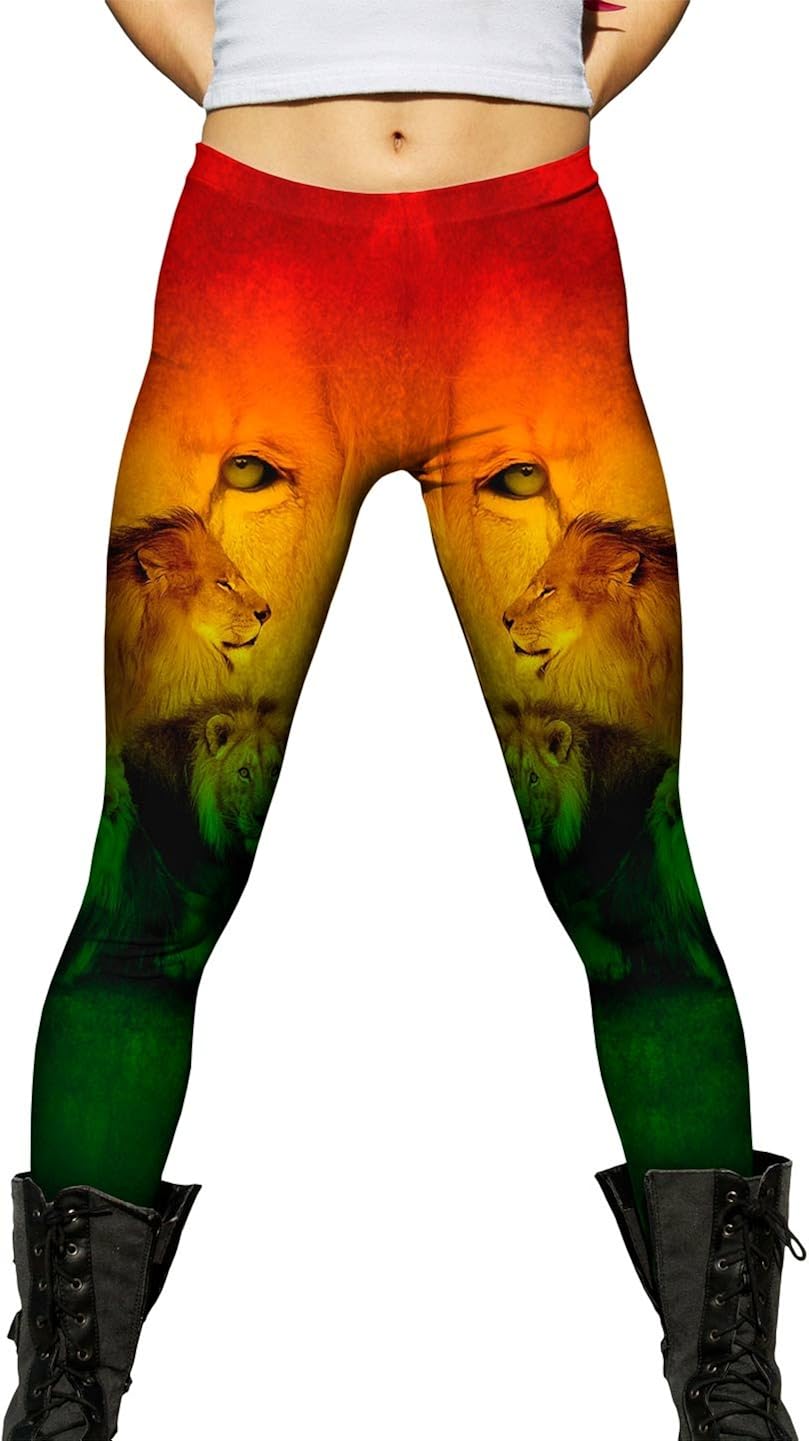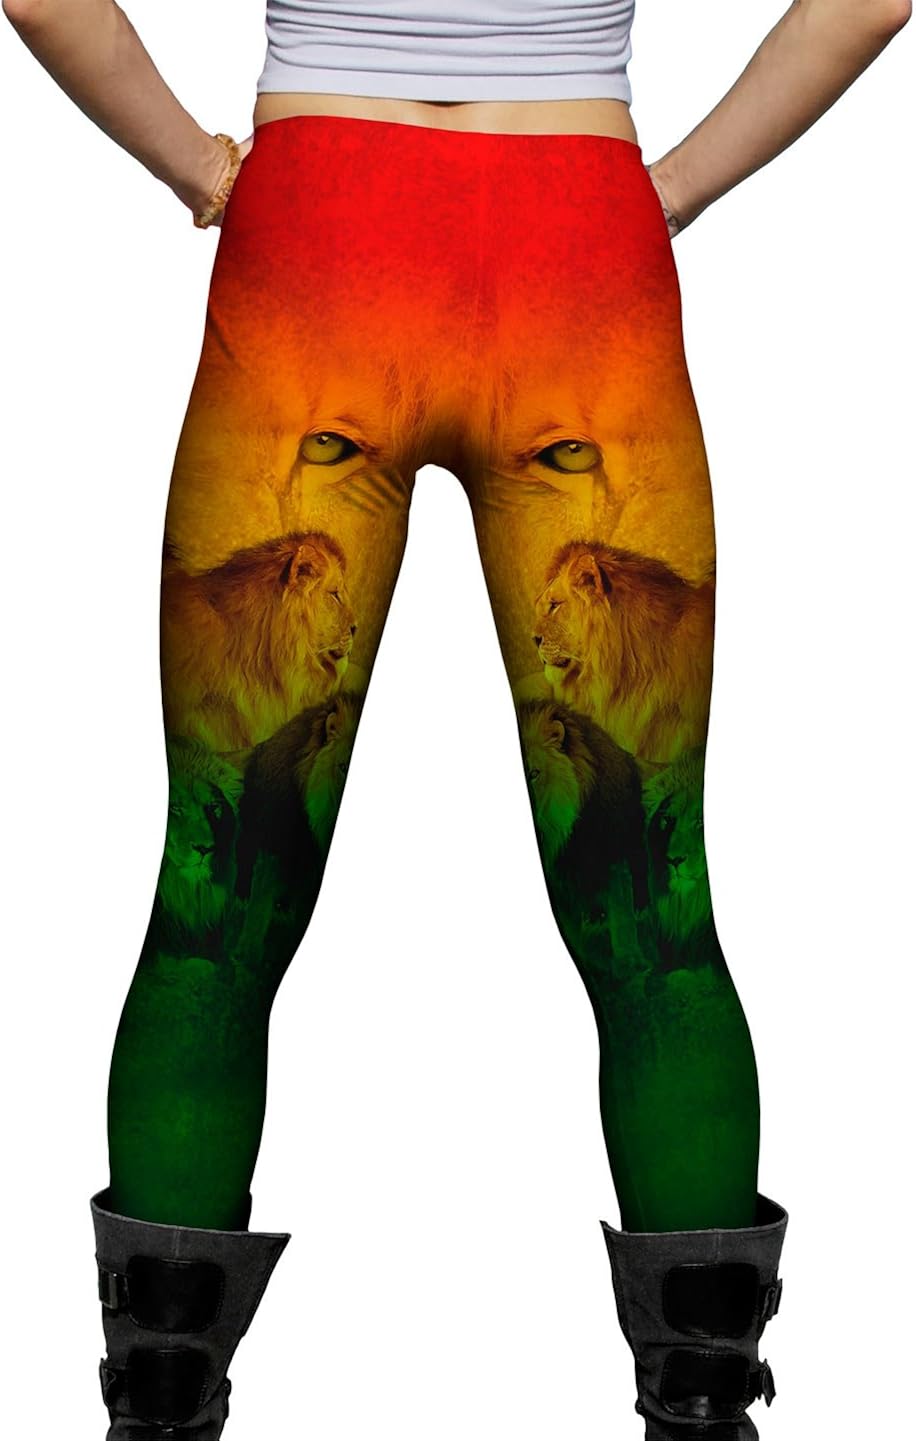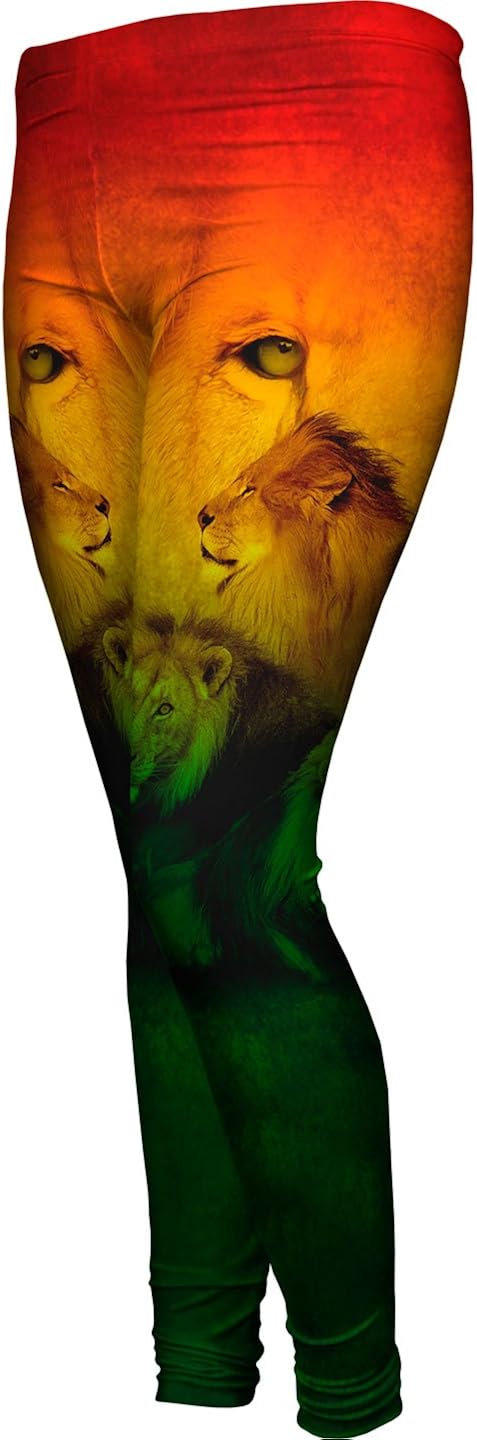
Yizzam- Rasta Lion Pack- Ladies Womens Leggings
Category: AMAZON FASHION
From art covered shirts to animal and galaxy prints, we've spent years perfecting the best clothing for you. Our all over print shirts are designed to make you feel and look great and will always be as comfortable as the day you get them. Fabric is moisture wicking and odor resistant. · Fully manufactured in Miami, Florida by the Yizzam team to your order · Handcrafted by Skilled Artisans · High-Definition Graphic Print · Pre-Shrunk 2 Way Stretch Brushed Fabric Our lightweight shirts feature a vibrant all over print on front and back on a super soft premium polyester knit. Each panel is cut and sewn together by skilled artisans to ensure a high-definition graphic and comfortable fit. You’d be hard pressed to find a more all year round piece of clothing. Cool and comfortable, while bringing out your personality our items will easily become one of your favorites. Each print is done one at a time in our USA facility to your specific order. This is a unique water based dye process where the image becomes a permanent part of the garment. We guarantee it will never peel, crack or flake like a regular print. Yizzam proudly offers products under the following collections: AnimalShirtsUSA, ArtsyClothingCo, ArtNouveauCo, NewWorldCo, NewStyleUSA, RetroComicsUSA, FoodKingUSA, PatriotWearUSA, CamoWearUSA, FirstHistoryCo, WinKingUSA.
Features: Made in USA | Machine Wash | MADE IN USA. Yes, really! Manufactured in our factory in Sunny Miami, Florida. Our mission with every product is to transform every day clothing. Premium all over graphic apparel made from the best materials in a comfortable fit. | HIGH-DEFINITION ALL OVER GRAPHIC: This lightweight men's shirt features a vibrant all over print on front and back on a super soft premium polyester construction. Each panel is cut and sewn together by skilled artisans to ensure a high-definition graphic and comfortable fit. Sewn from ultra-soft polyester and printed with the most vibrant inks available, these tees are sure to become your new go-to. They're designed to survive through hundreds of washes without shrinking or fading. | PERFECT FOR: summer, gym, music festivals, concerts, parties, casual wear, the beach, rave wear, crossfit, biking, yoga, pilates, or wherever your adventures may take you. | 100% Premium Micro-Polyester. Double needle hemmed sleeves and bottom. Overlock with safety stitched side seams for extra durability. Machine wash cold with like colors. Tumble dry low. | 100% SATISFACTION GUARANTEE: If you're not happy with your purchase, contact us so we can fix it.